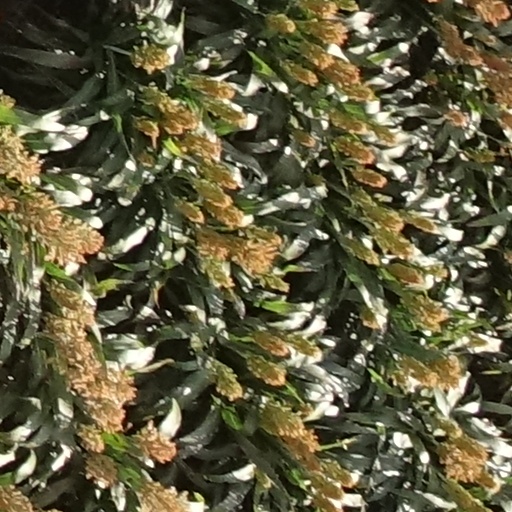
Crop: sorghum